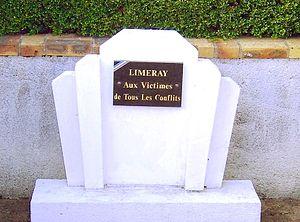
Monument aux morts de Limeray Indre-et-Loire France
Limeray est une commune française du département d'Indre-et-Loire, en région Centre-Val de Loire, à égale distance de Blois et de Tours, et à 5 km en amont d'Amboise.